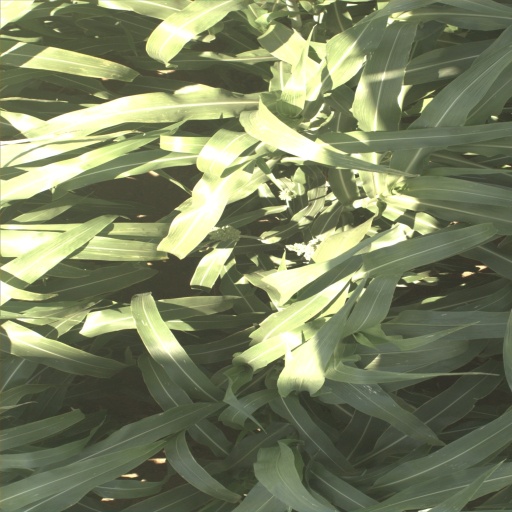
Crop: sorghum